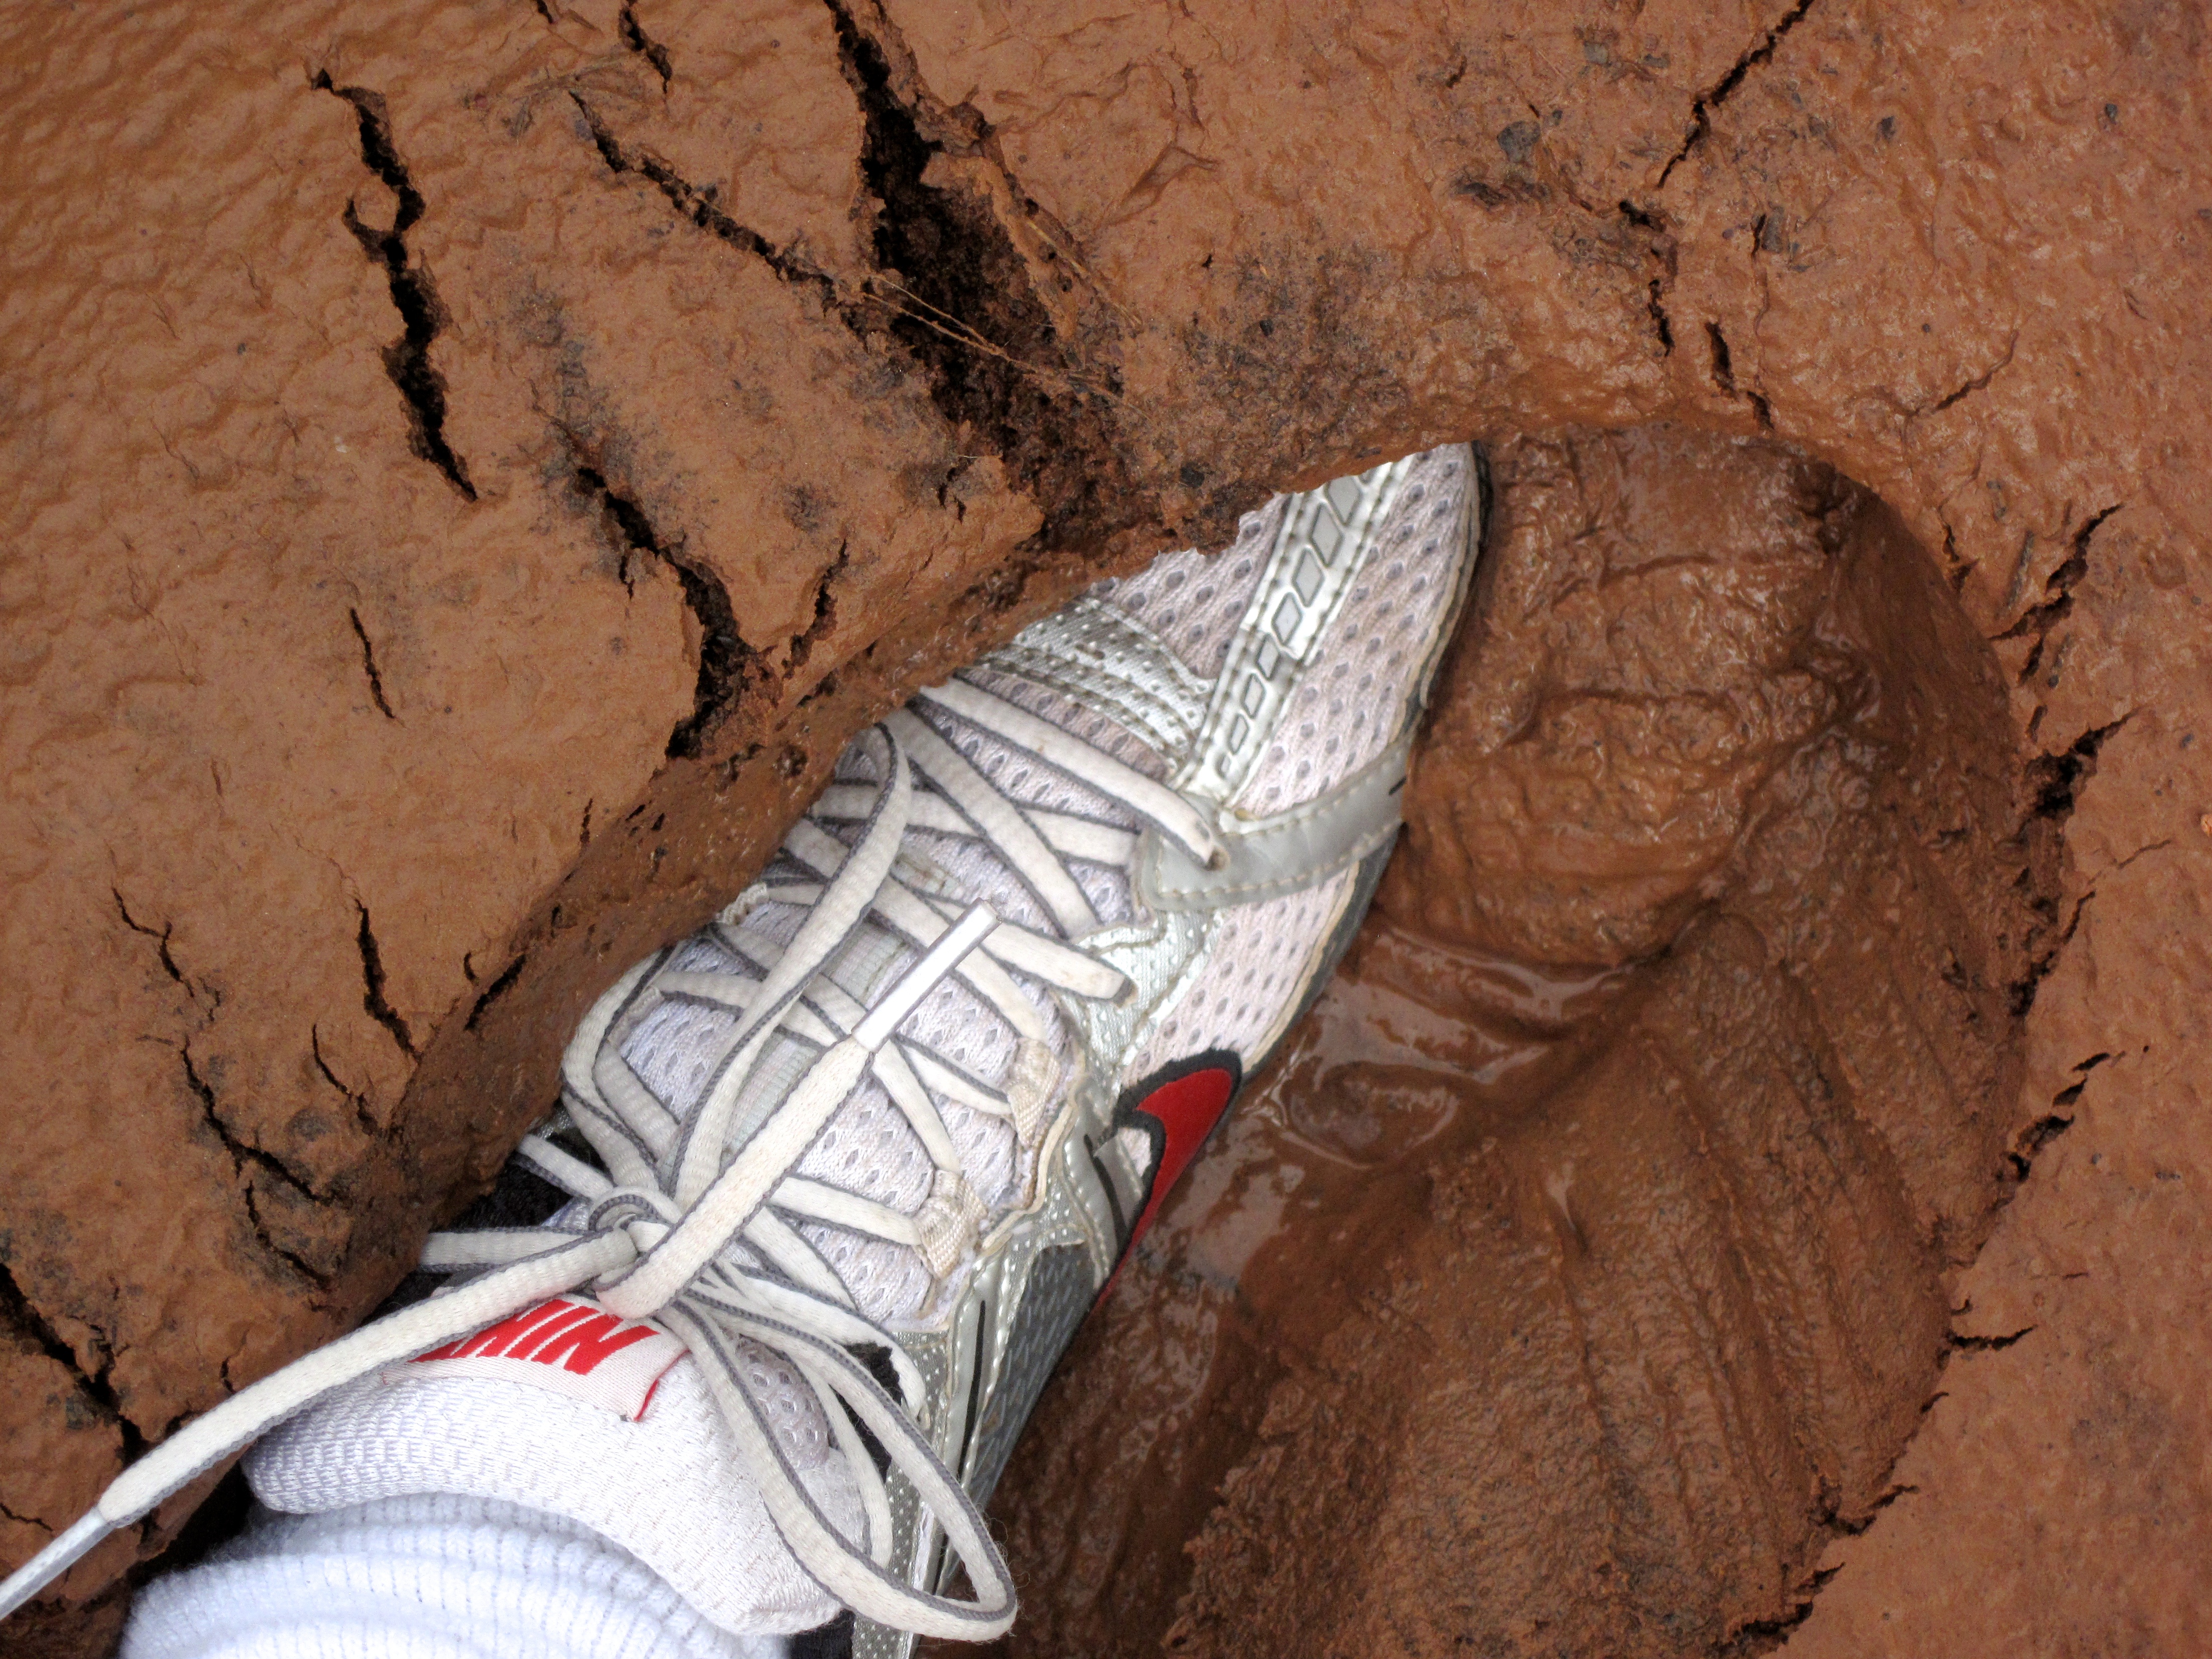
wing, mud, soil, arm, carving